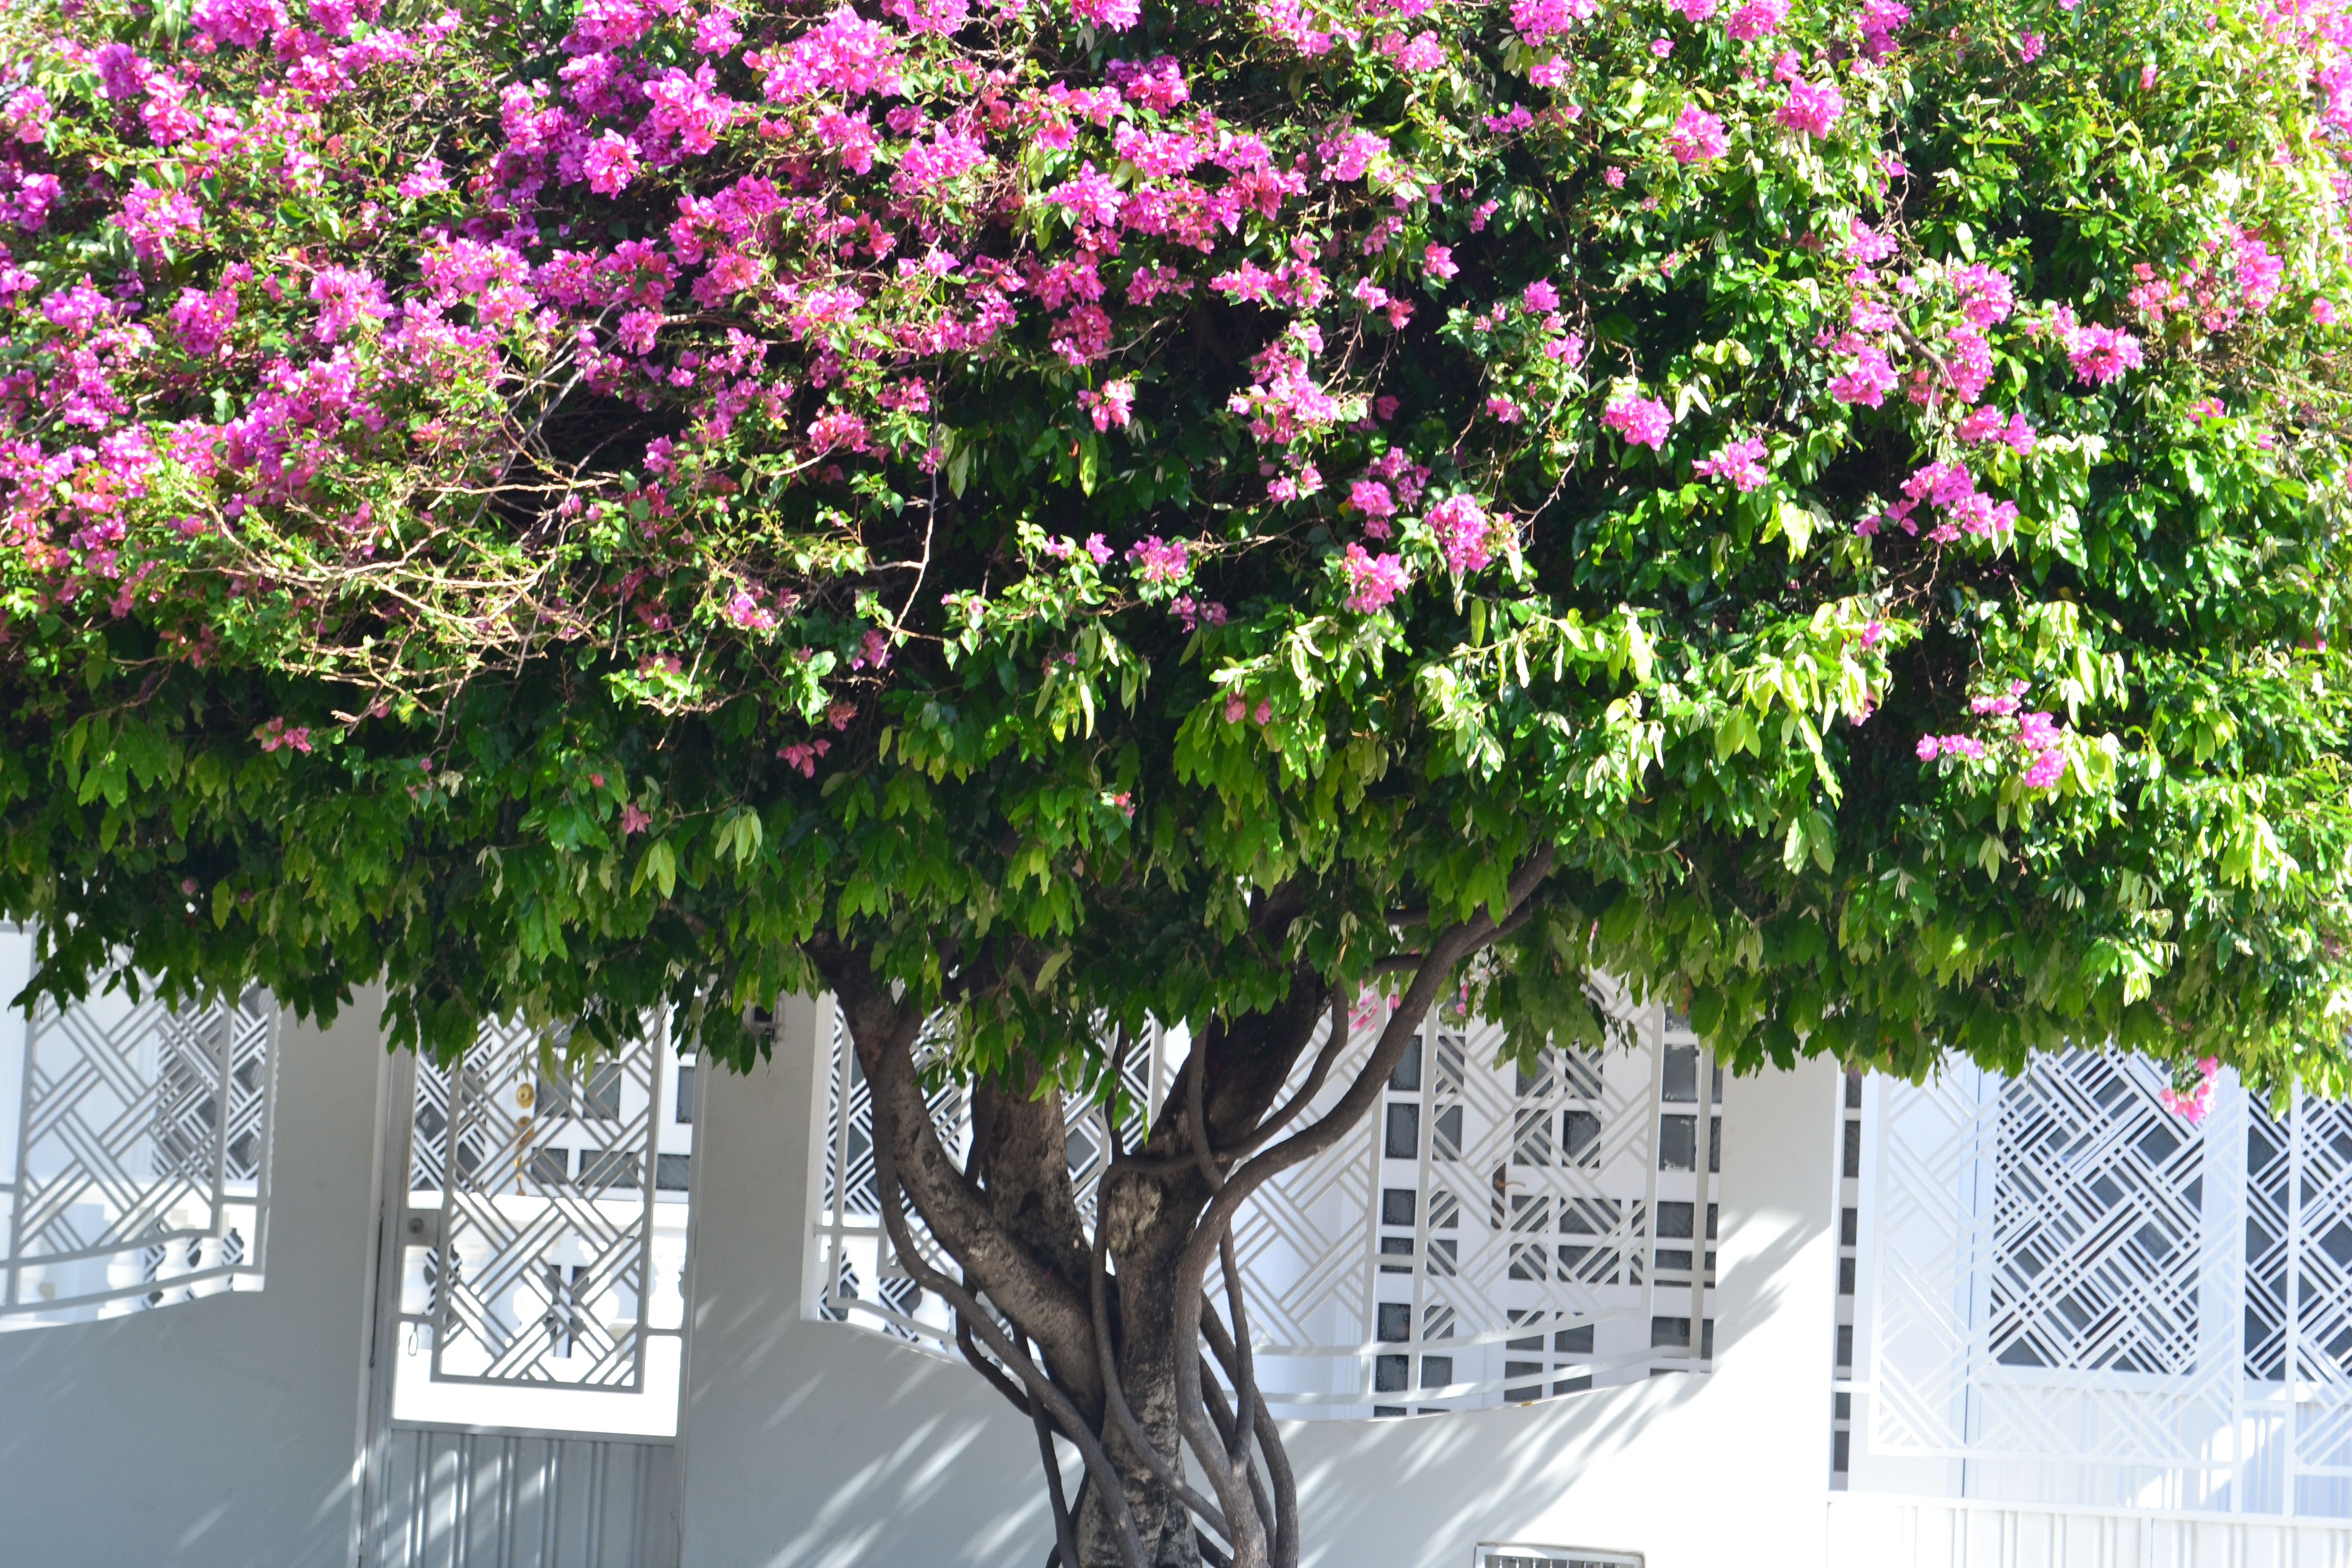
colombia, flower, plant, tree, flowering plant, shrub, lilac, pink, botany, woody plant, spring, bougainvillea, flowerpot, magenta, loosestrife and pomegranate family, geranium, crape myrtle, perennial plant